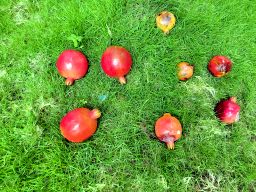
Fruit: Pomegranate
Quality: Mixed